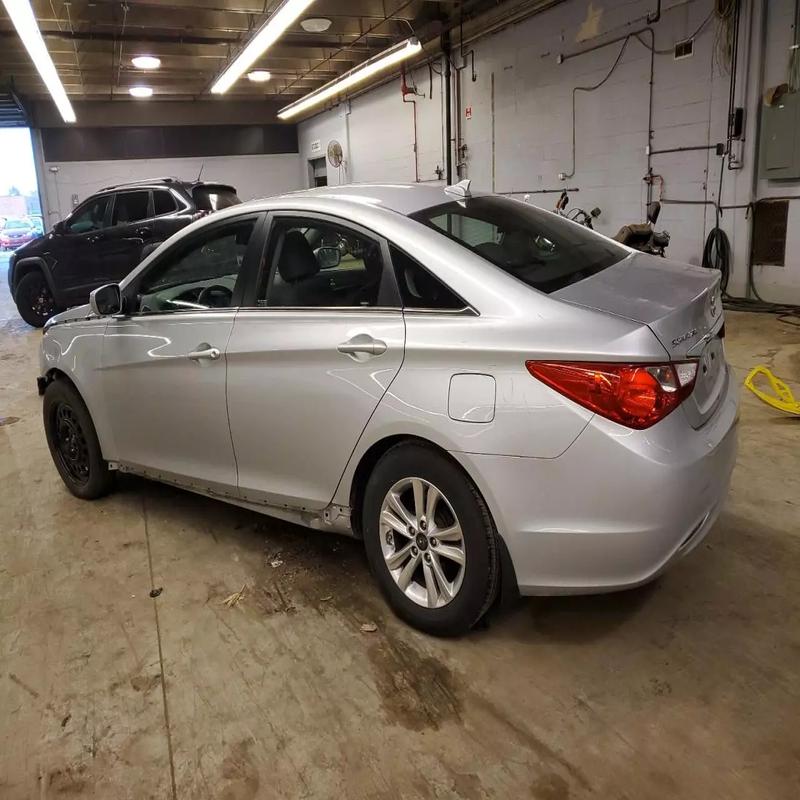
Aucun dommage détecté.
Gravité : aucun